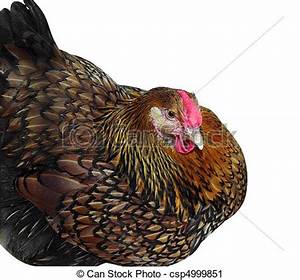
Label: chicken